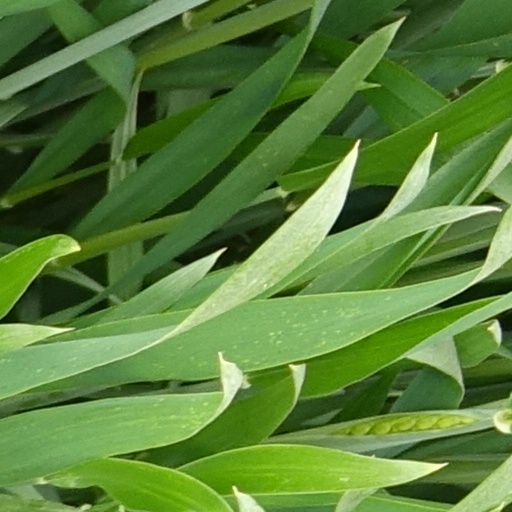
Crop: wheat